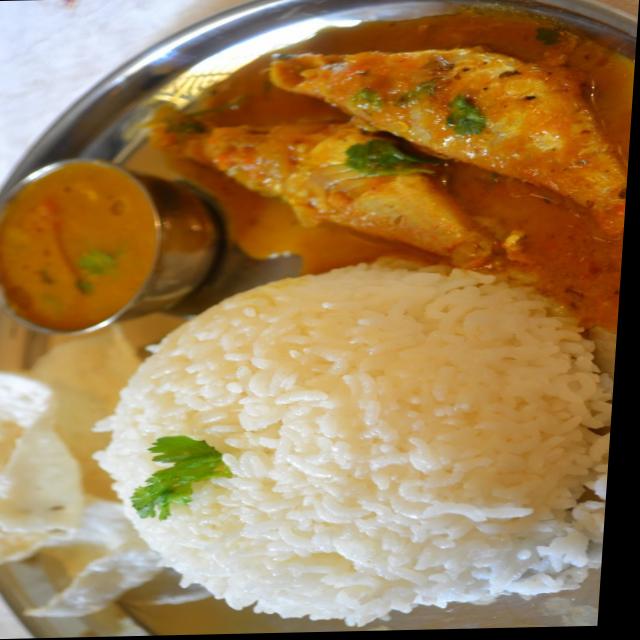
Dish: fish_curry